Steffo Törnquist

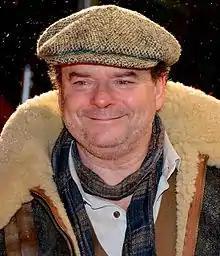
Törnquist at the Swedish premiere of "Jack Reacher" in 2012

Bo-Stefan "Steffo" Törnquist (born 12 January 1956) is a Swedish journalist, author, producer and television presenter. He is known for his television shows "Steffos lustjakt" and "Steffo – din tröst i natten", both on TV4.